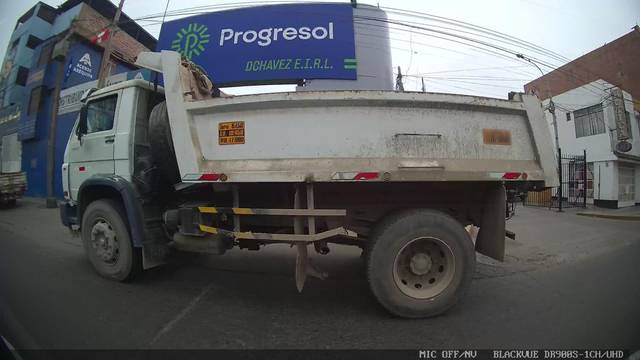
Region: Peru
Coordinates: -12.057, -77.112